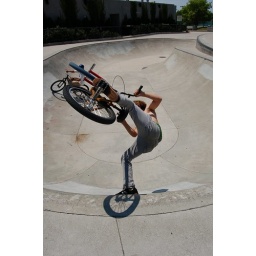
Jason Foot plant in the bowl